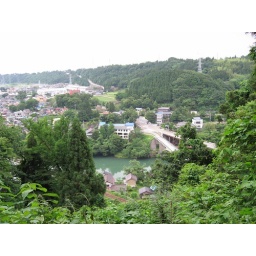
bridge over Jinzu river in Osawano